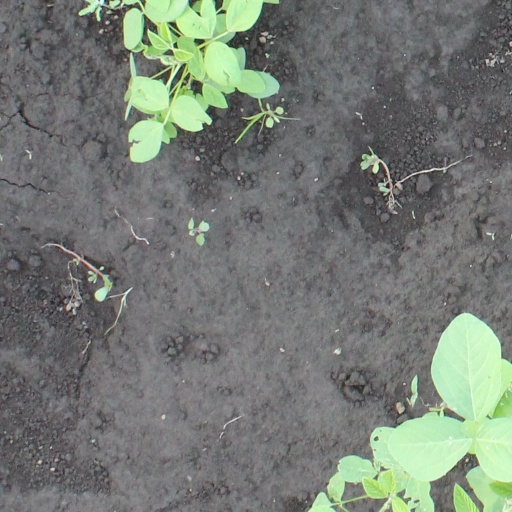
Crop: soybean